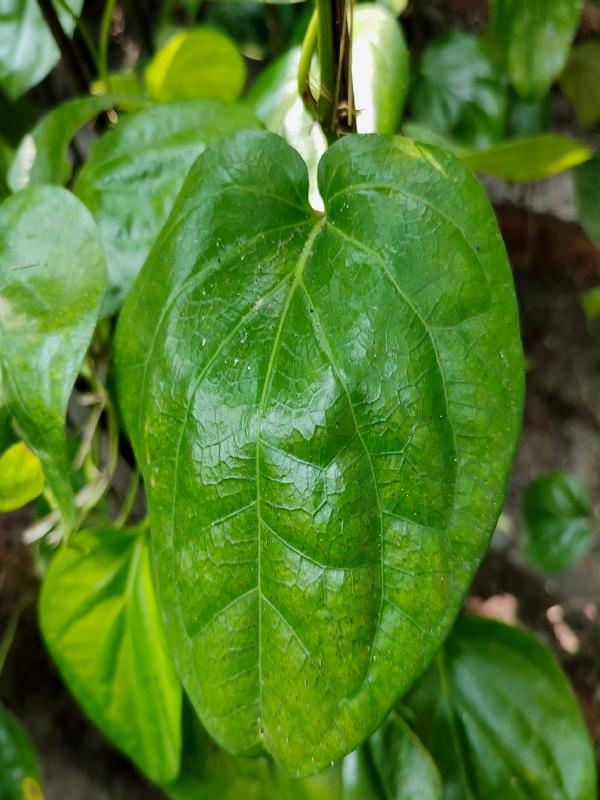
Label: Healthy_Leaf